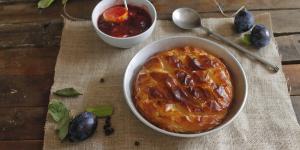
tarta de queso salada al horno muy facil